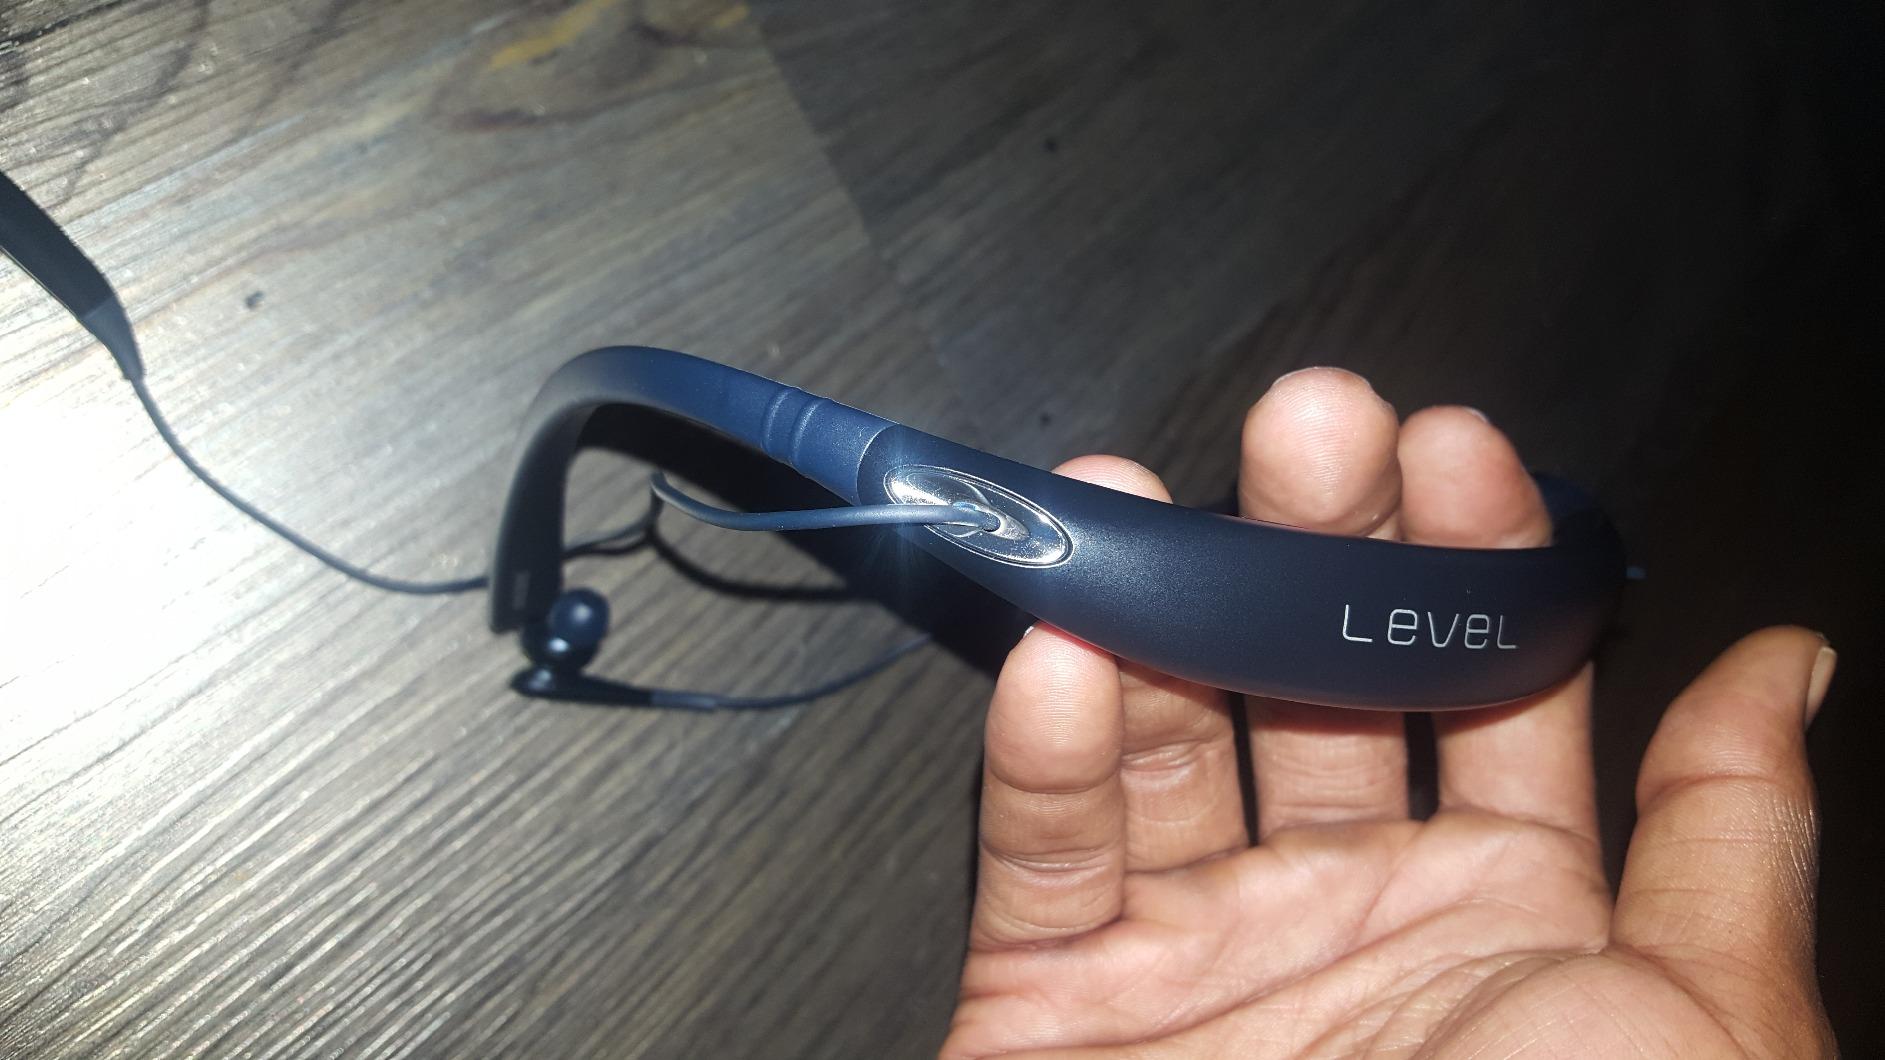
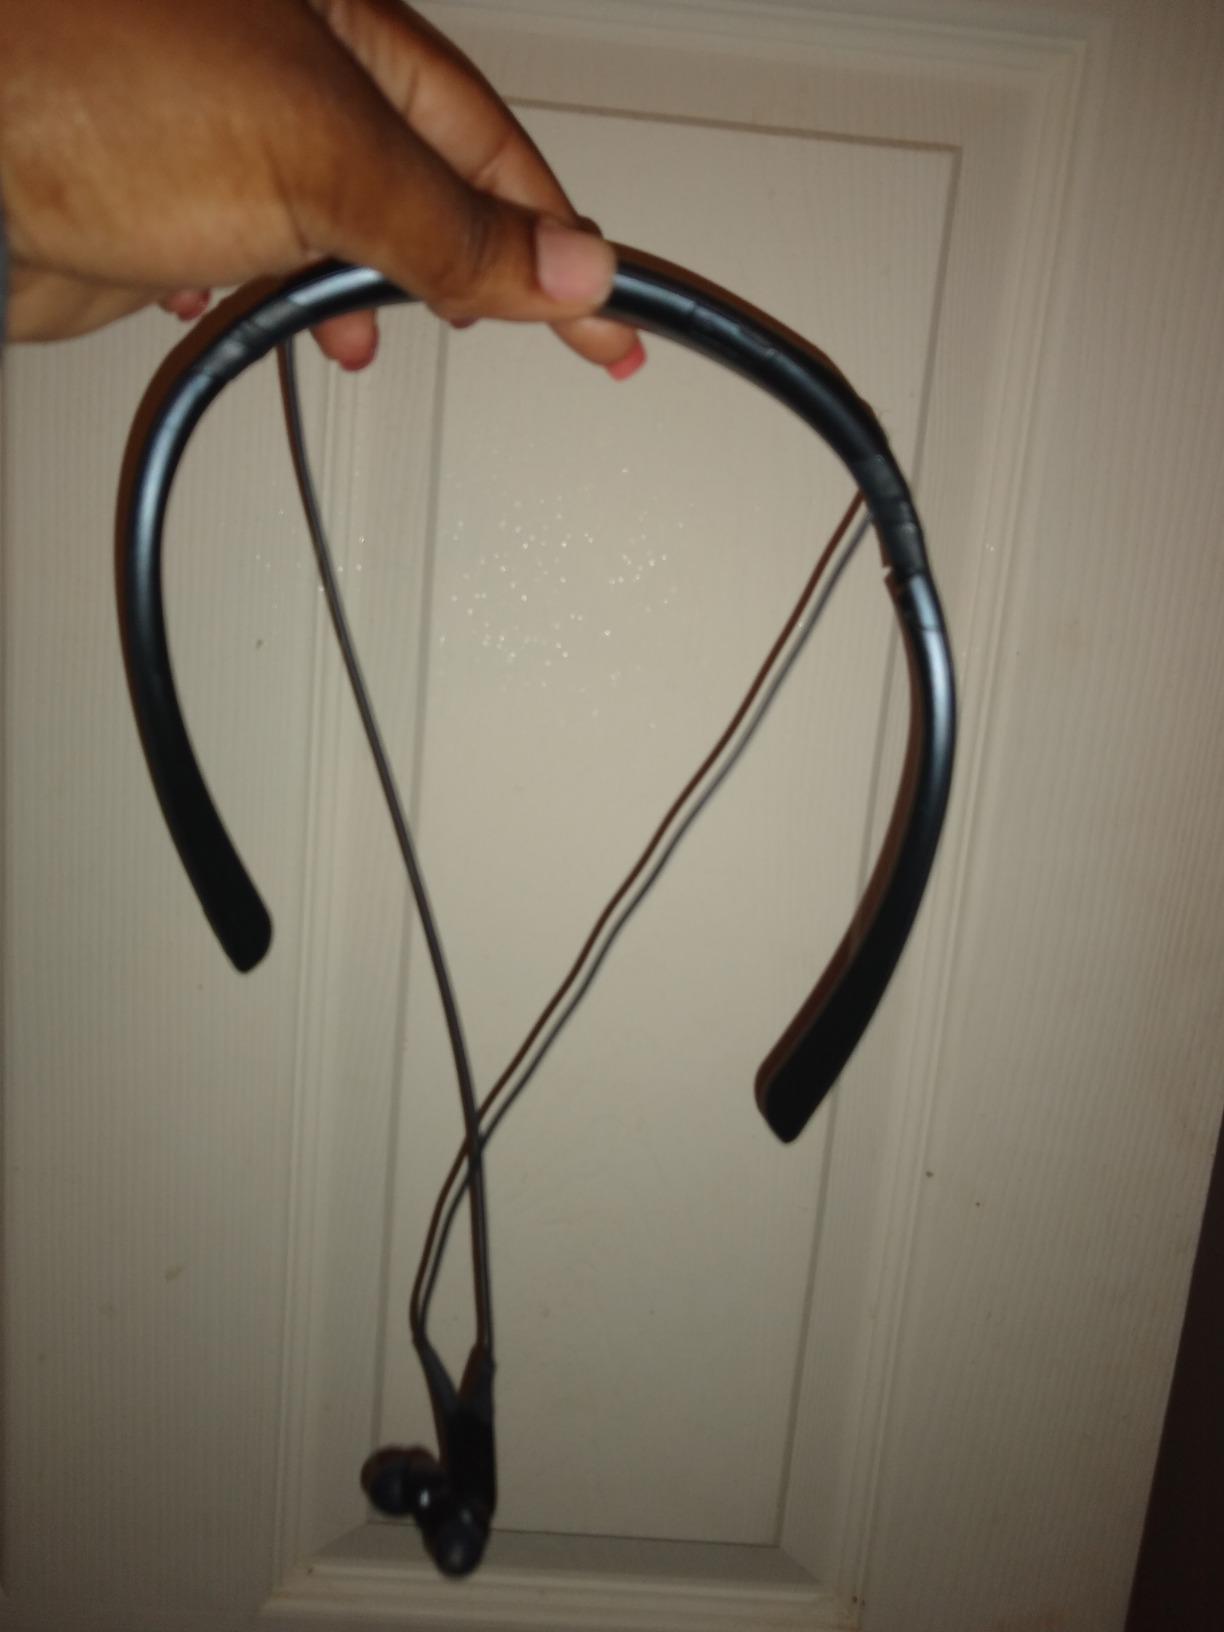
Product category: headphones
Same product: yes